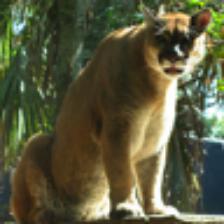
Label: NonHuman